Battle of Ras al-Ayn (2012–13)

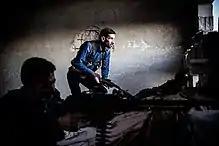
YPG fighters battle the al-Nusra Front in the city.

On 17 January 2013, it was reported that about 300 rebel fighters crossed into Ras al-Ayn at dawn from the Syrian/Turkish border and fierce clashes between rebel and Kurdish forces was underway. During the fighting, the Kurds captured one of three jihadist tanks that came in from the border. Three PYD and seven rebel fighters were killed in the clashes. Rebel leader Nawaf Ragheb al-Bashir accused the YPG of breaking the ceasefire by opening fire on and killing 15 of its fighters.